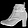
Label: Ankle boot